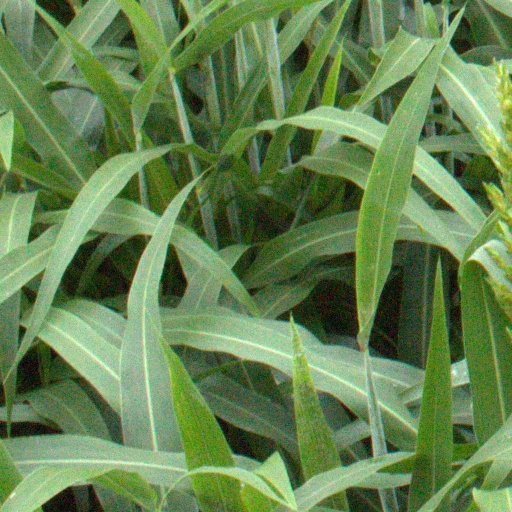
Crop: sorghum